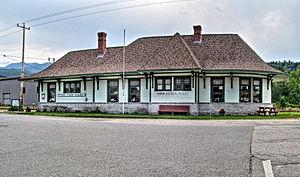
La gare du Grand Tronc est une gare ferroviaire des États-Unis, située à Gorham dans l'État du New Hampshire.